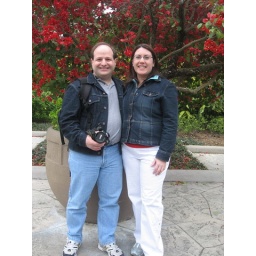
In Orlando beside a beautiful red flowering tree at Sea World